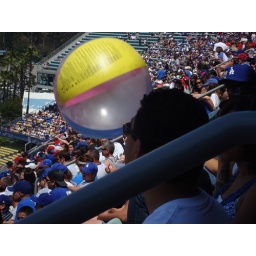
We were definitely in the beach ball section of the stadium